I Have No Mouth, and I Must Scream (video game)

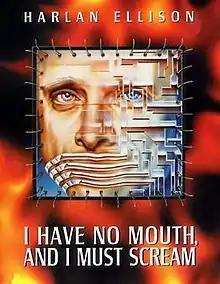
PC version box cover, with an opening in the front to display the mousepad featuring Harlan Ellison's face inside.

I Have No Mouth, and I Must Scream is a 1995 point-and-click adventure horror game developed by Cyberdreams and The Dreamers Guild, co-designed by Harlan Ellison, published by Cyberdreams and distributed by MGM Interactive. The game is based on Ellison's short story of the same title. It takes place in a dystopian world where a mastermind artificial intelligence named "AM" has destroyed all of humanity except for five people, whom it has been keeping alive and torturing for the past 109 years by constructing metaphorical adventures based on each character's fatal flaws. The player interacts with the game by making decisions through ethical dilemmas that deal with issues such as insanity, rape, paranoia, and genocide.